Ardennes's 1st constituency

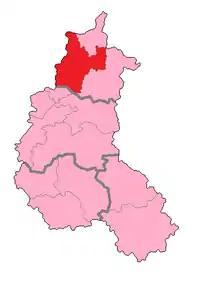
Ardennes's 1st Constituency shown within Champagne-Ardenne

The 1st constituency of the Ardennes is a French legislative constituency in the Ardennes "département". It is currently vacant following the resignation of National Rally deputy Flavien Termet for health reasons.